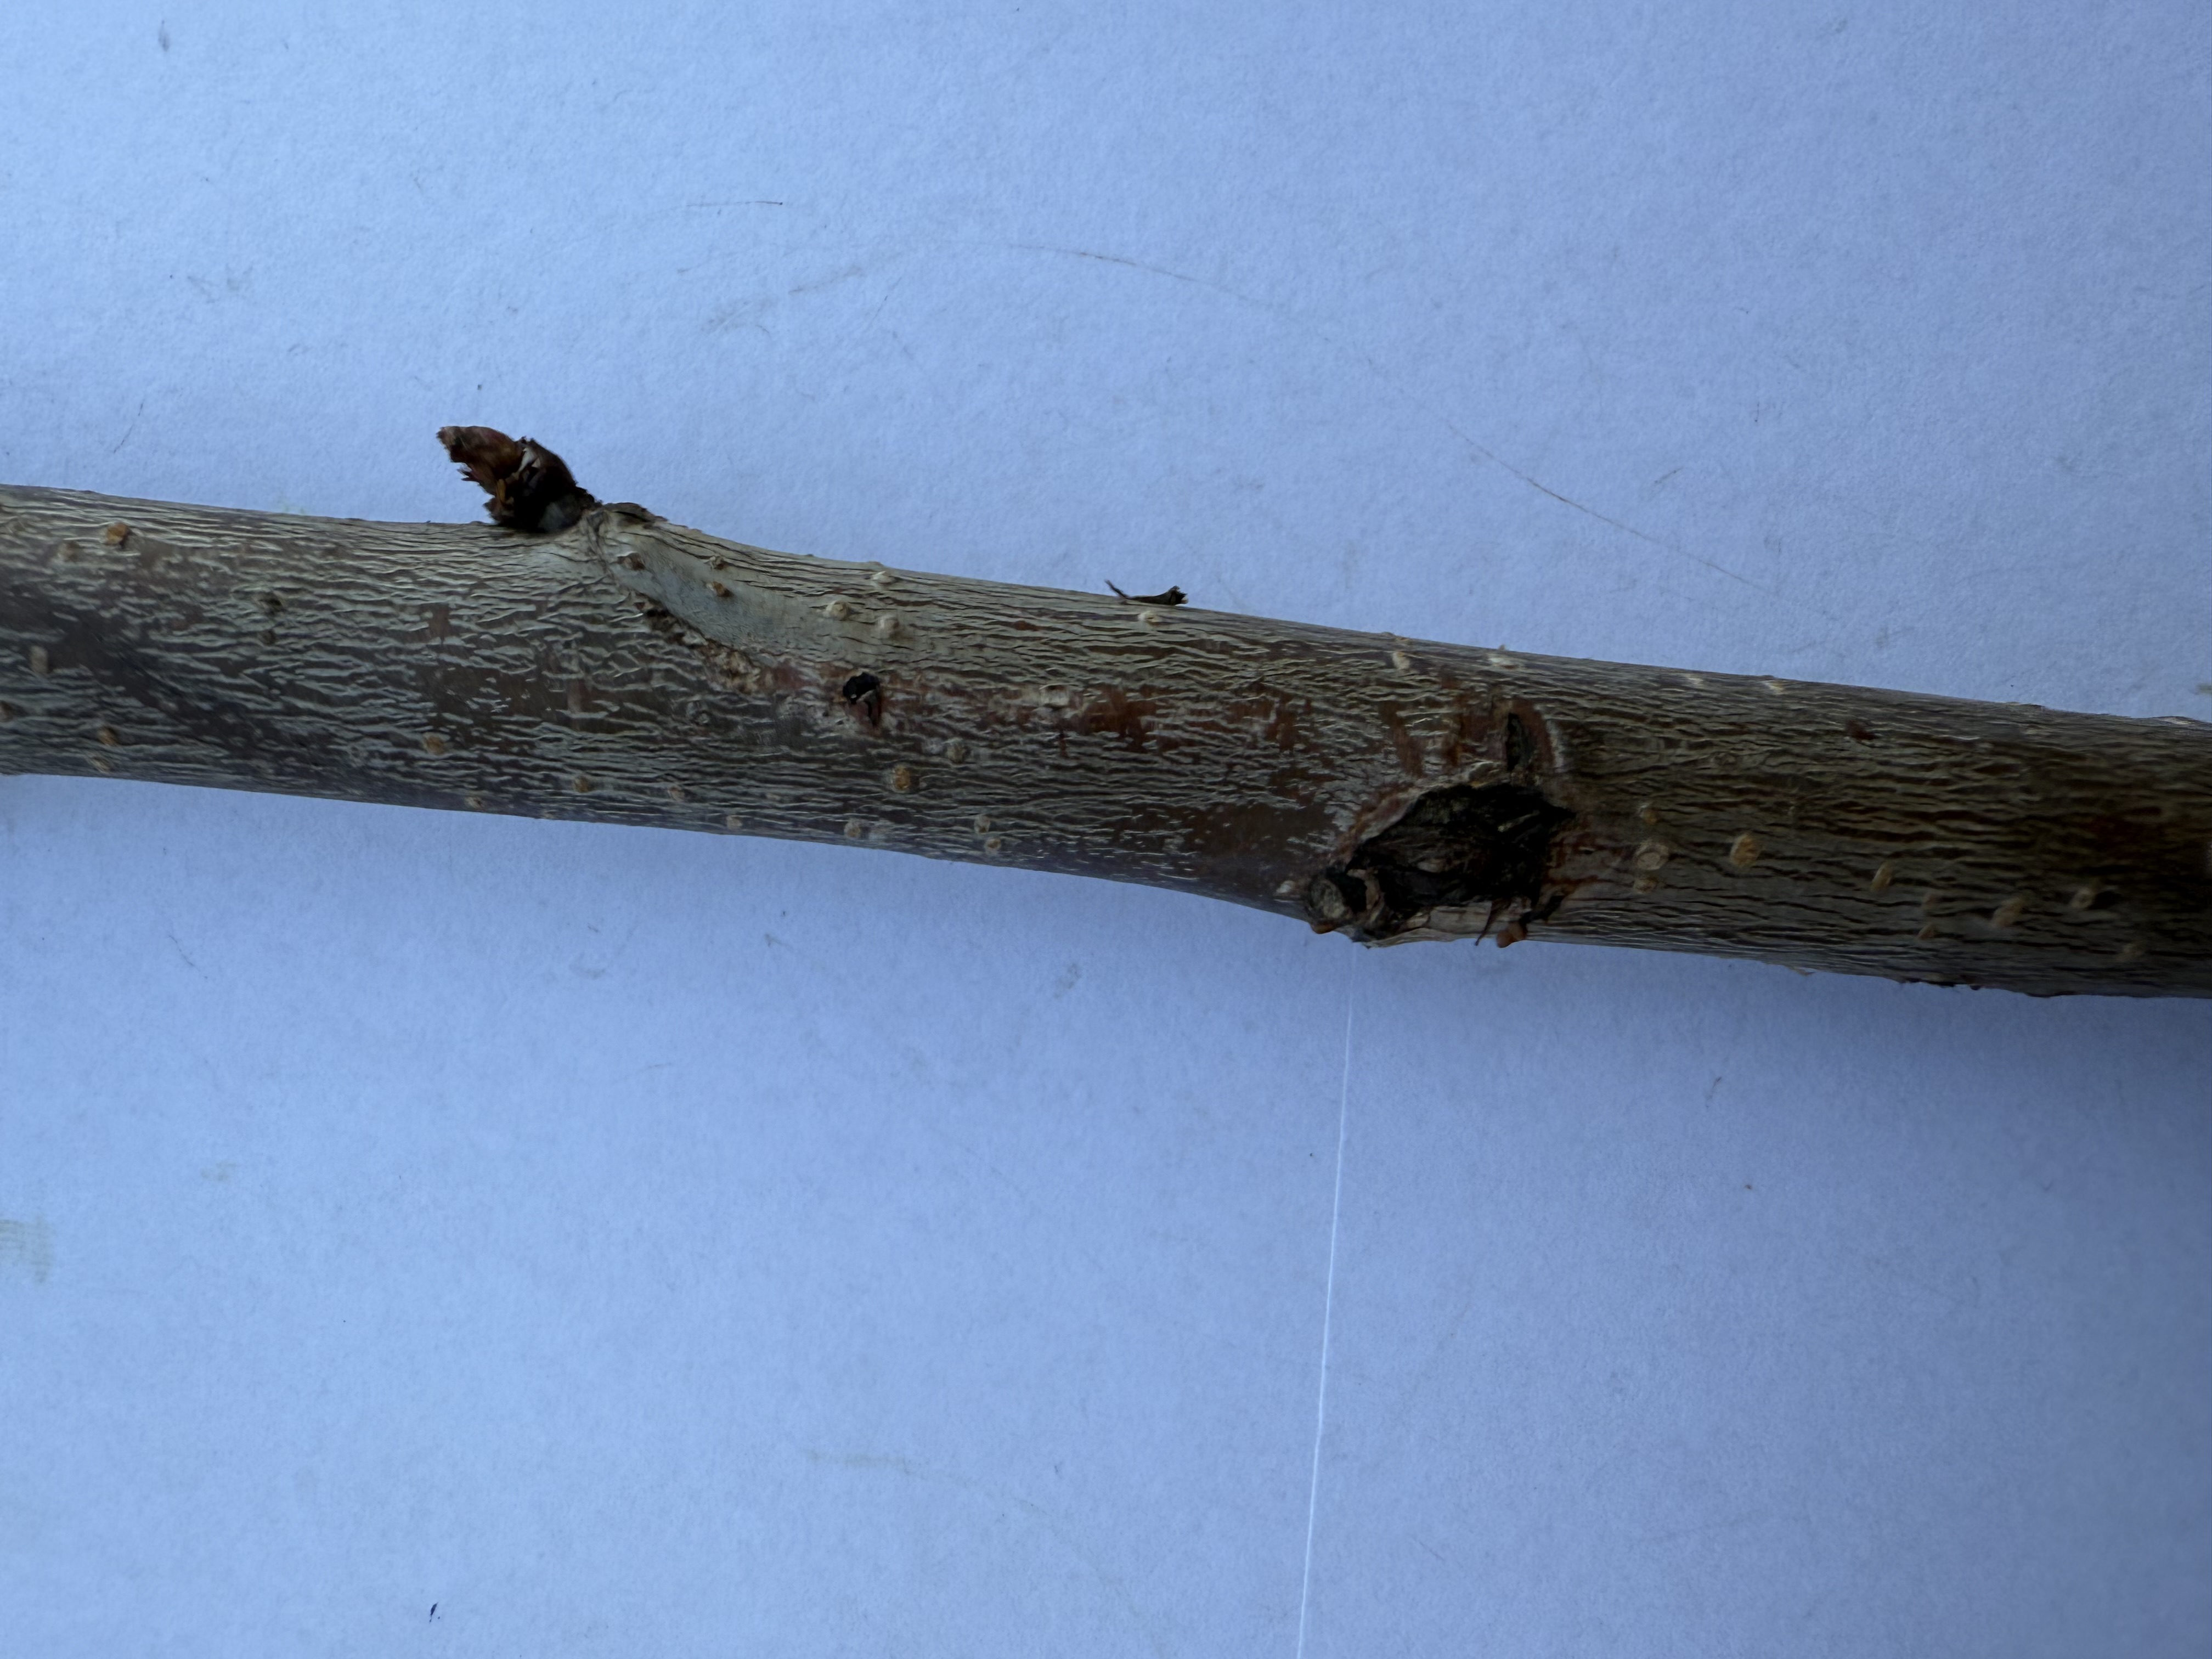
Variety: Sour Cherry